Then Sindhudhe Vaanam

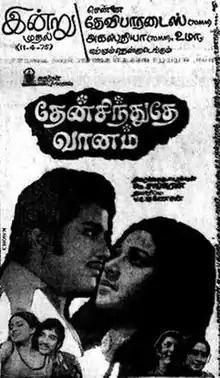
Theatrical release poster

Then Sindhudhe Vaanam is a 1975 Indian Tamil-language film starring Sivakumar and Kamal Haasan. The film was directed by Ra. Sankaran and produced by V.C. Ganesan. It is a remake of the 1973 Malayalam film "Ladies Hostel". The film was released on 11 April 1975, in the week of Puthandu.